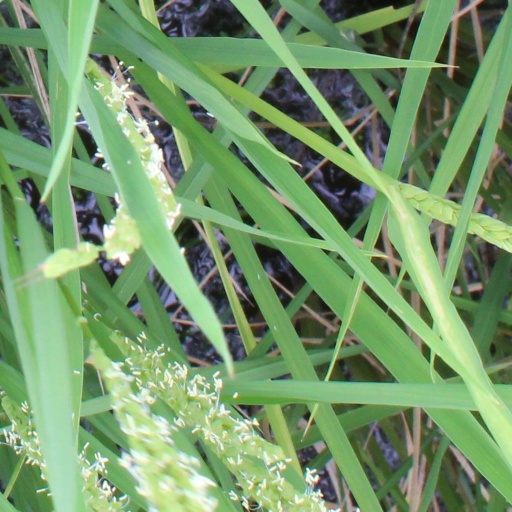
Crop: rice